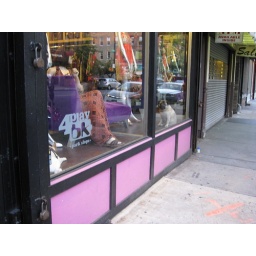
dogs in the window